The Royal Dublin Golf Club

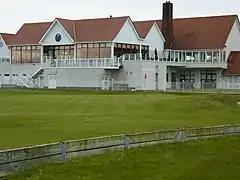
The Royal Dublin Golf clubhouse

The club is on Bull Island in Dublin Bay. Accessed at one end via an old wooden bridge, or via a modern causeway mid-way along, Bull Island is a sand bank formed as a result of the construction of a sea wall in the 19th century. The club occupies lands from the causeway to the centre of Bull Island to the Bull Wall, running from Clontarf to Raheny. The clubhouse and main entrance are at the Clontarf end, and a service entrance at the Raheny end. The club owns its grounds, while the rest of the island is city property, including the Wooden Bridge and Bull Wall, which previously belonged to Dublin Port.